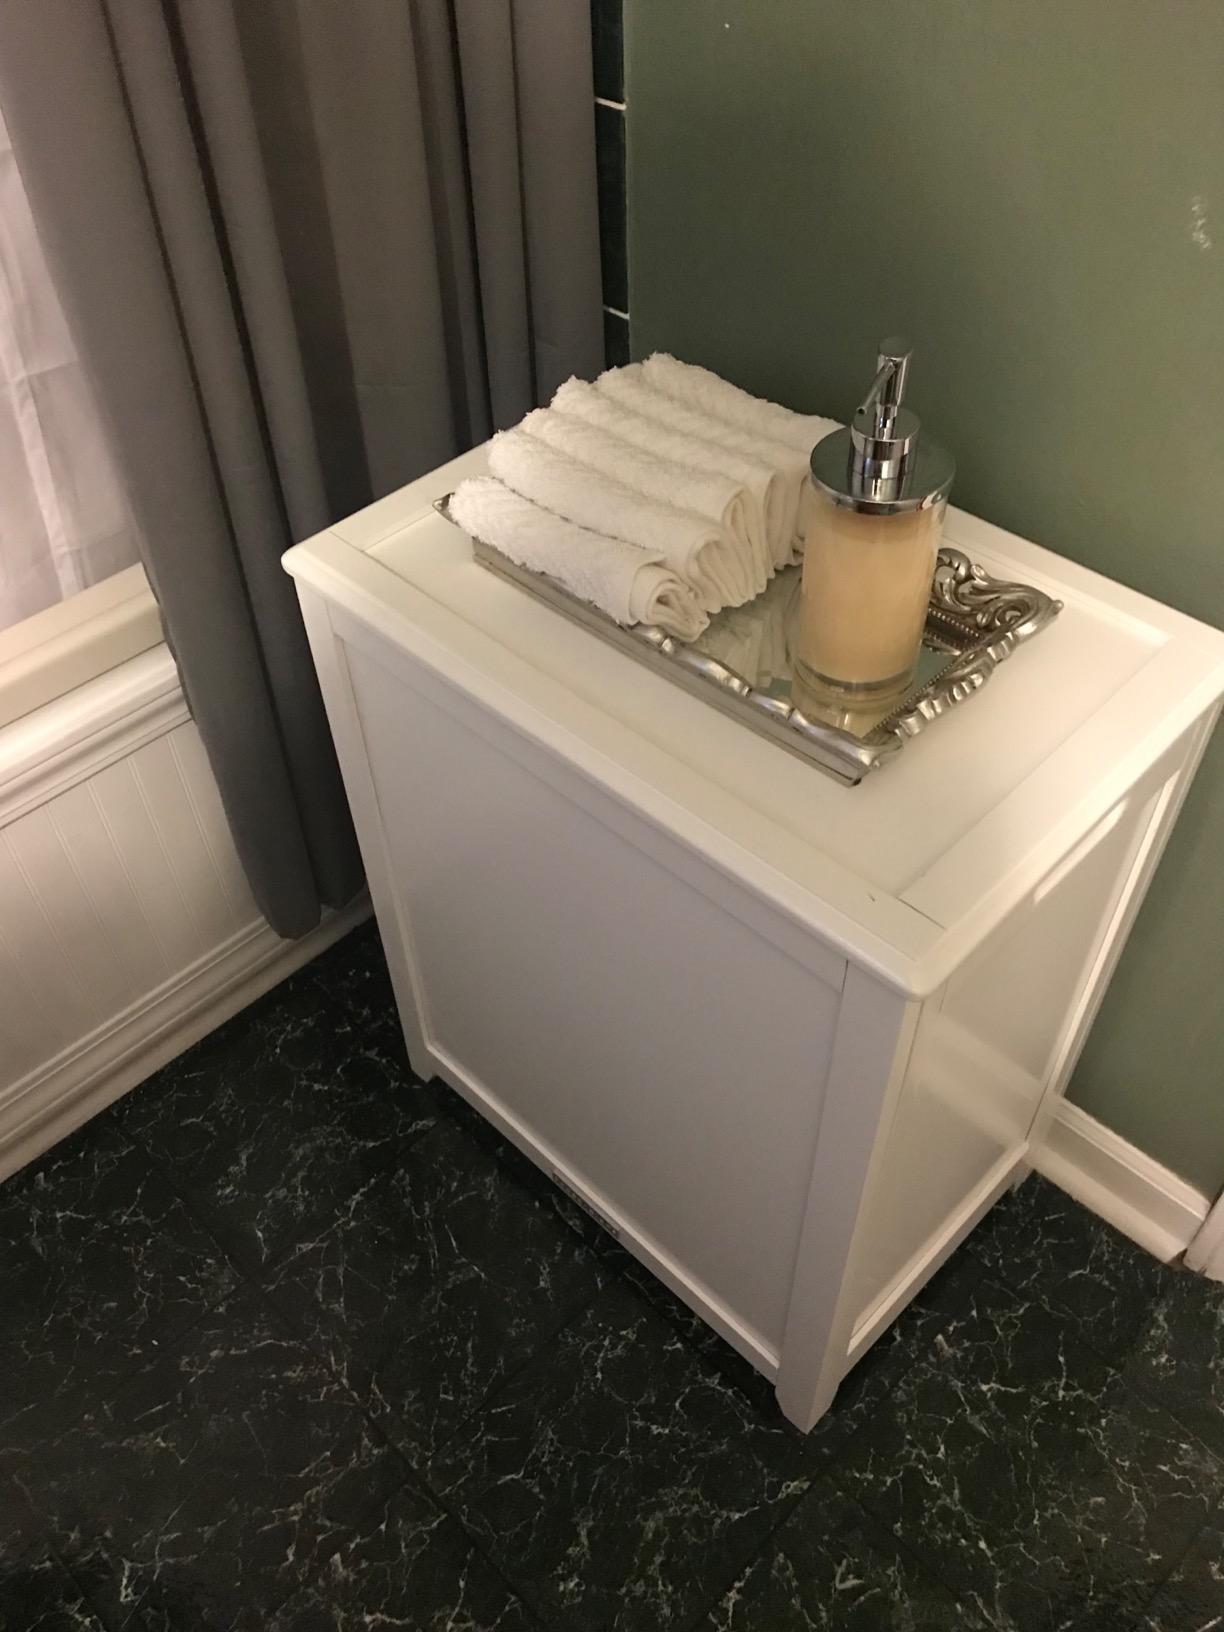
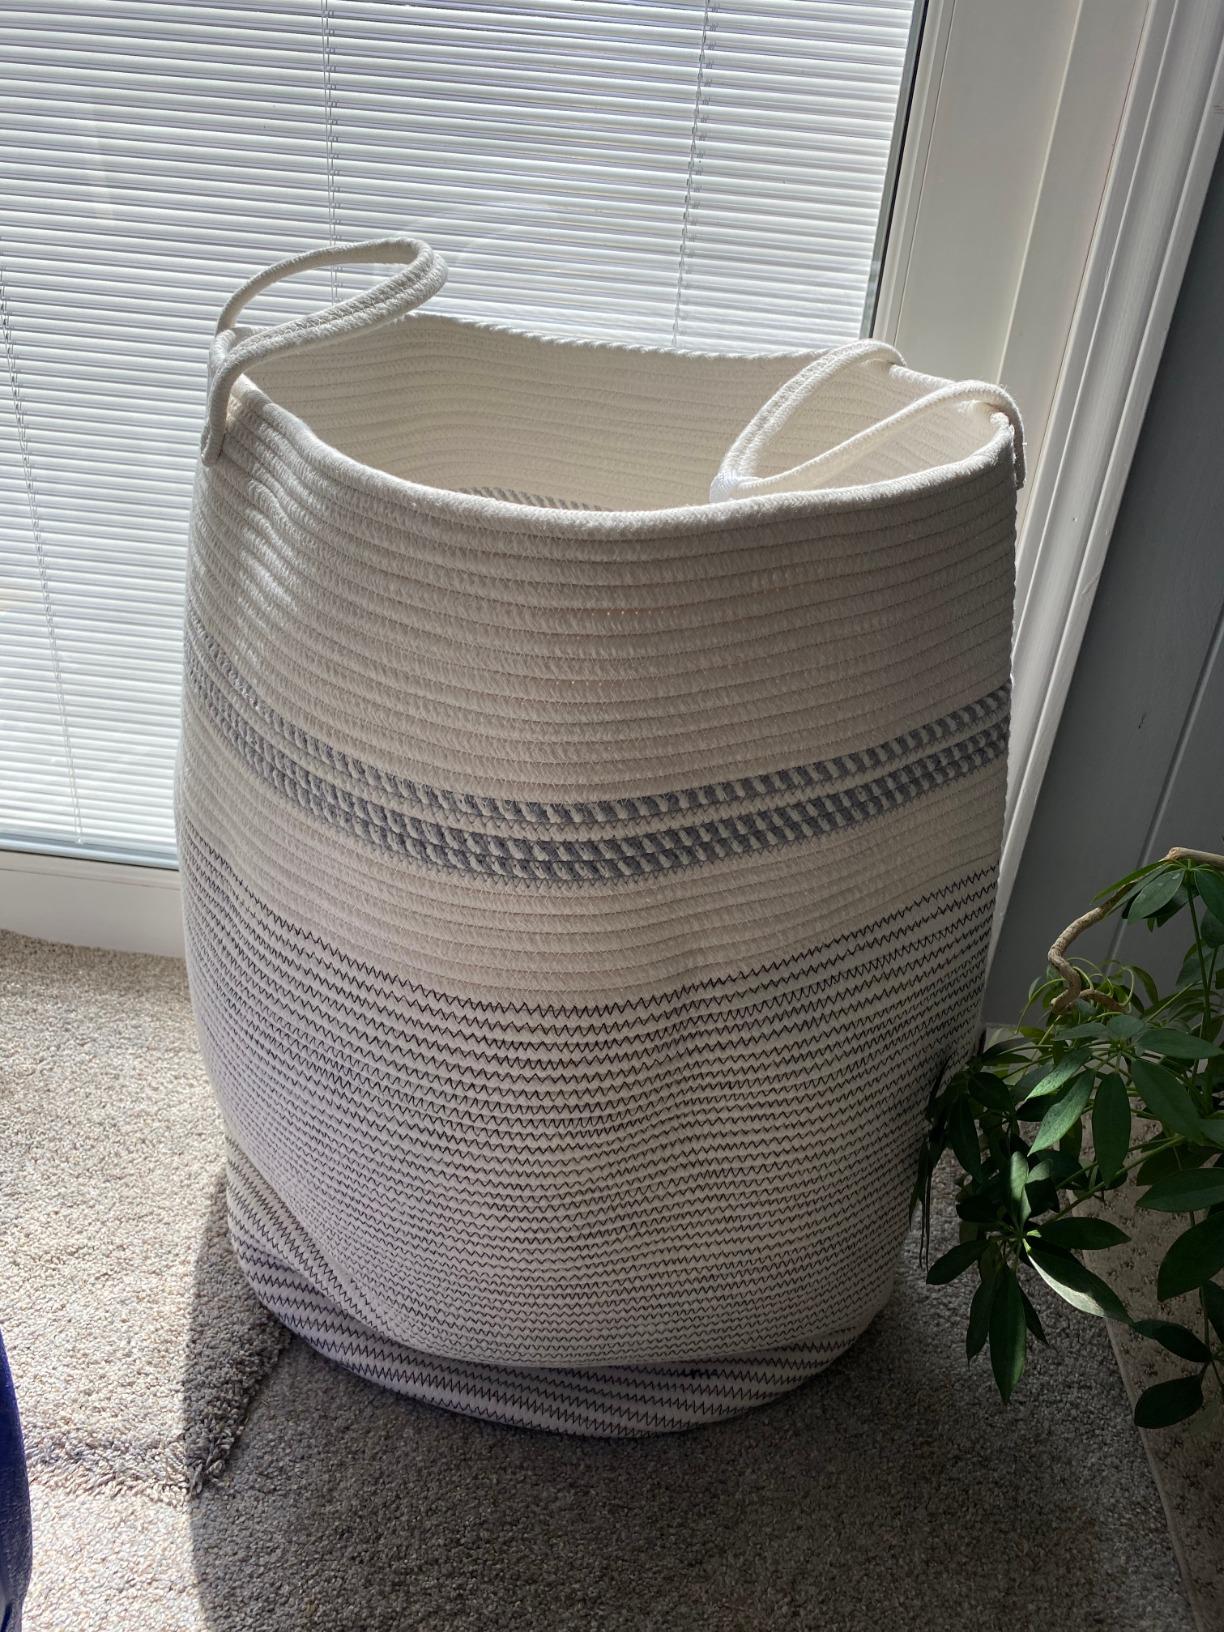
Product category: items_hamper
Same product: no